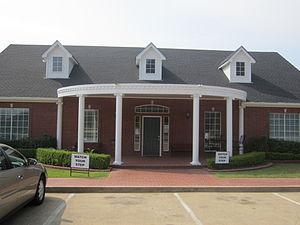
La ville américaine de Chandler est située dans le comté de Henderson, dans l’État du Texas. Sa population s’élevait à 2 734 habitants lors du recensement de 2010.